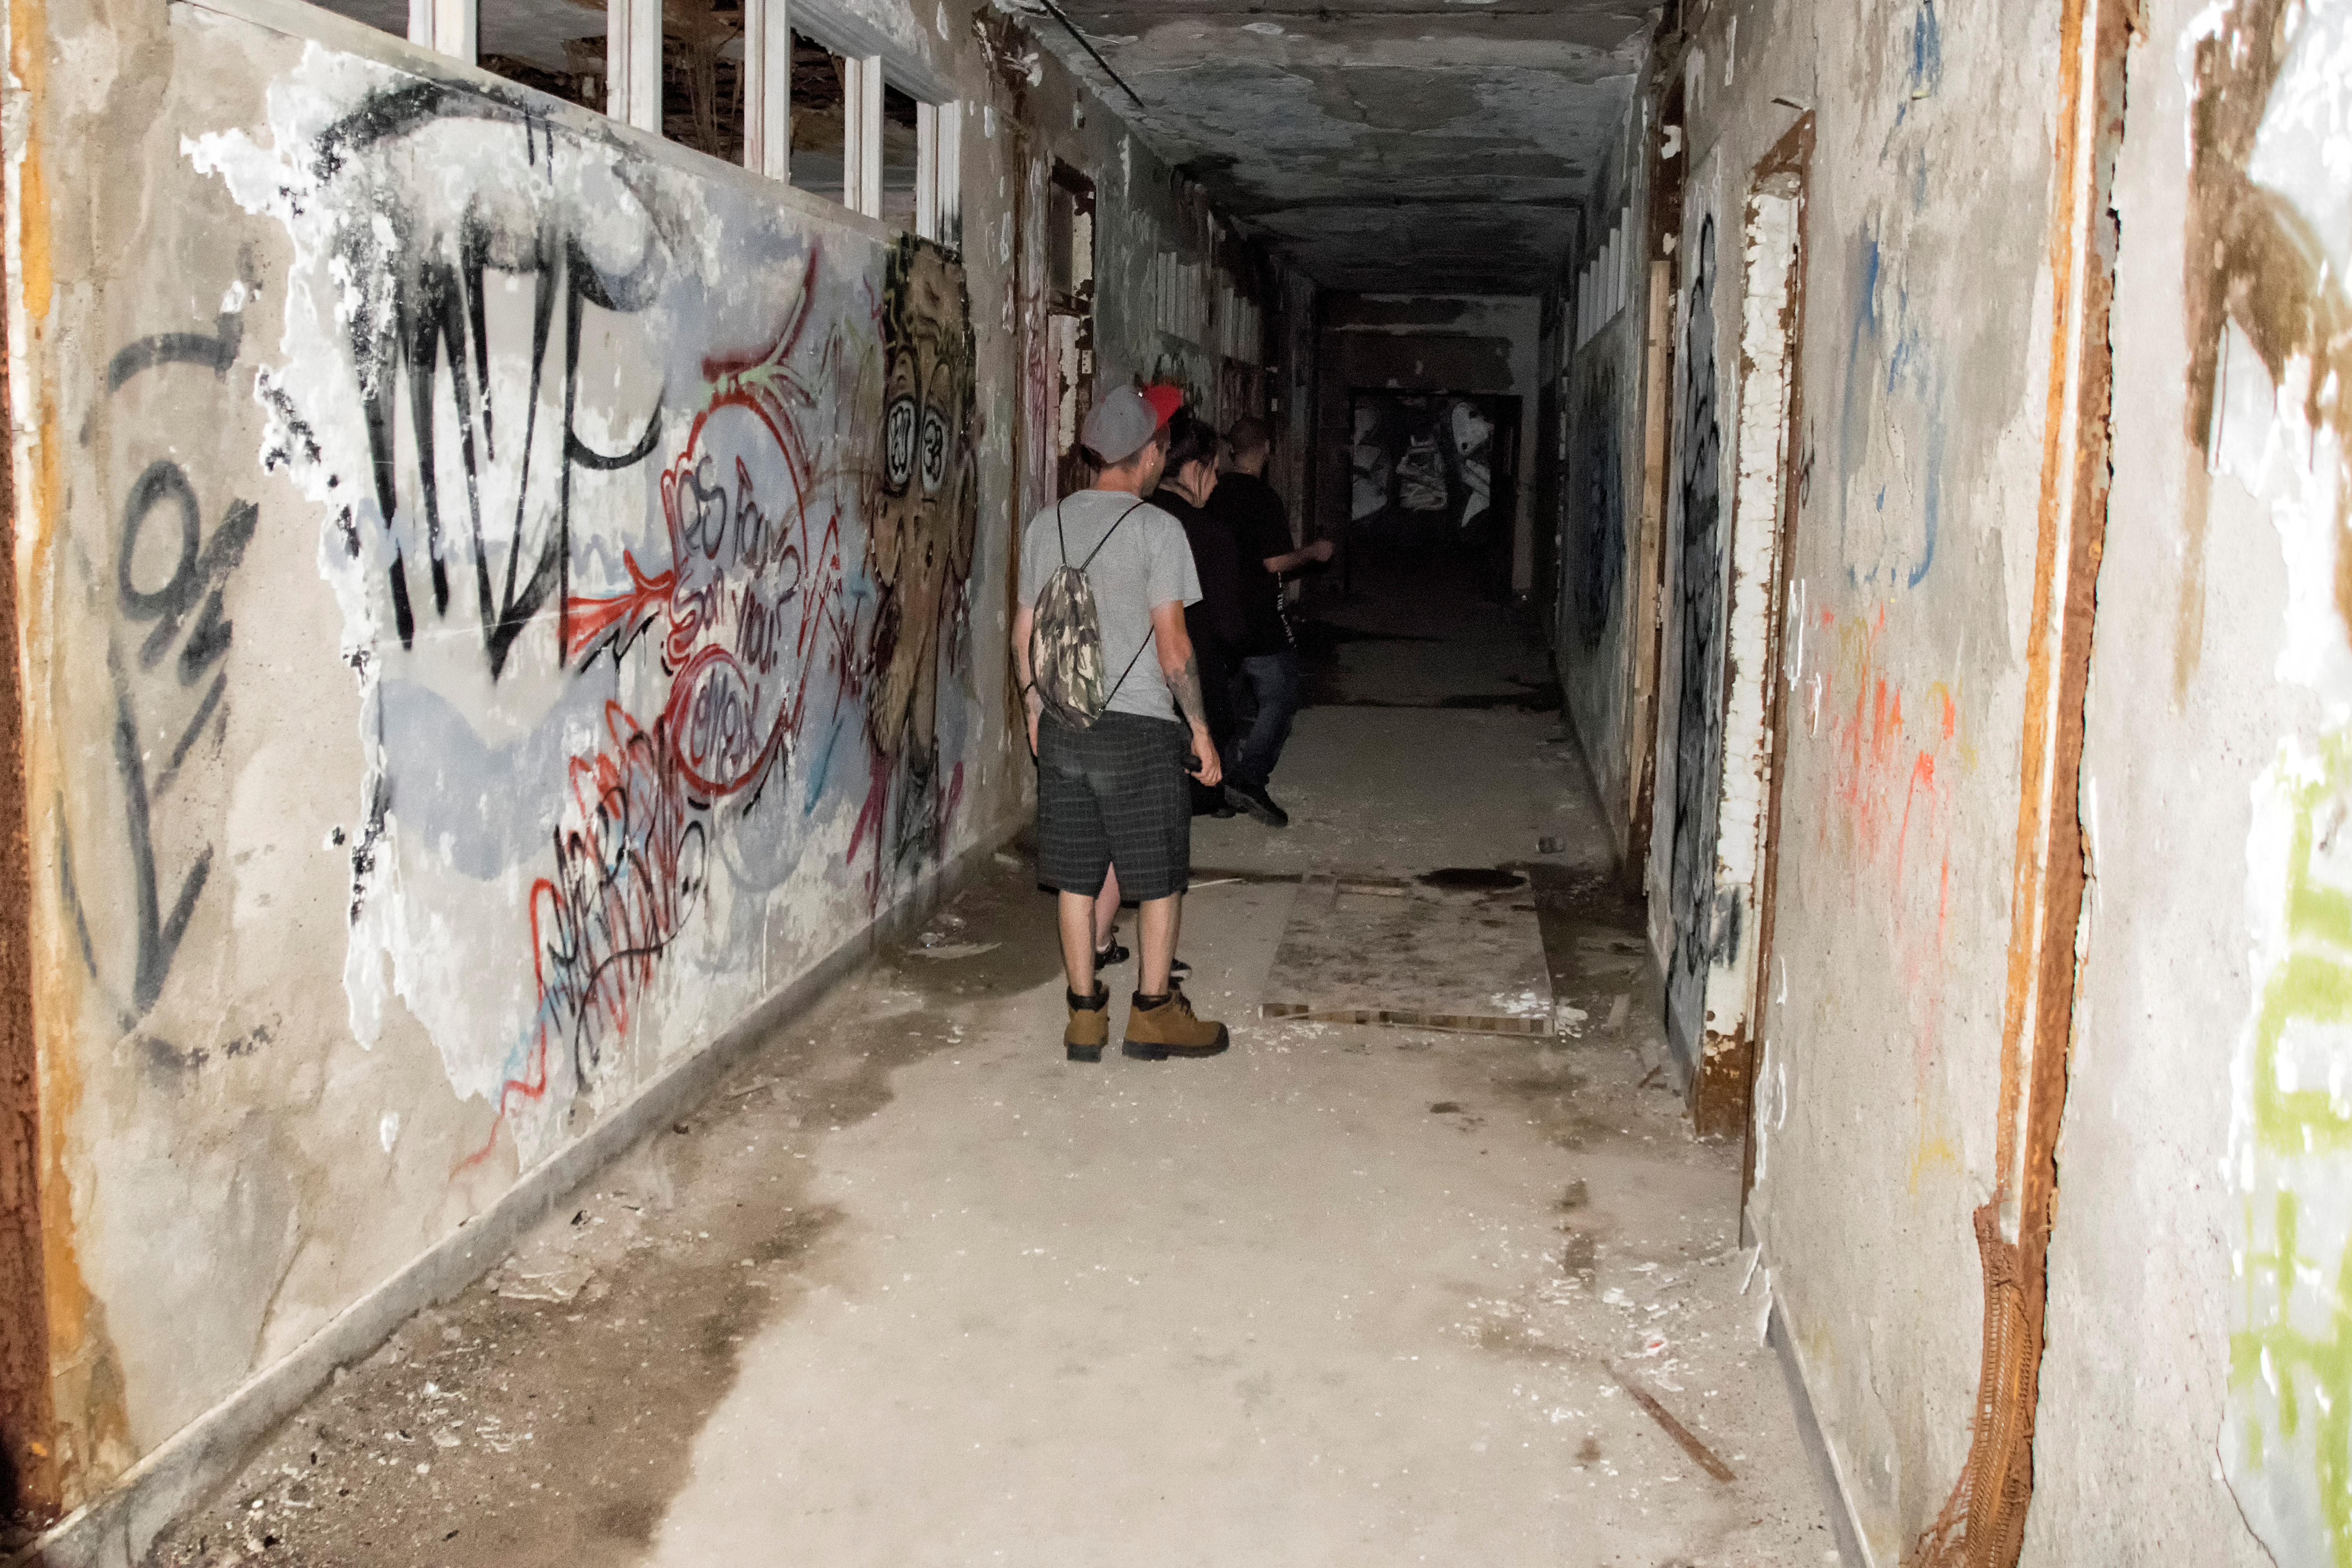
road, street, alley, wall, art, de, temple, canada, infrastructure, quebec, sainte, clotilde, horton, asile, asylum, slum, urban area, ancient history